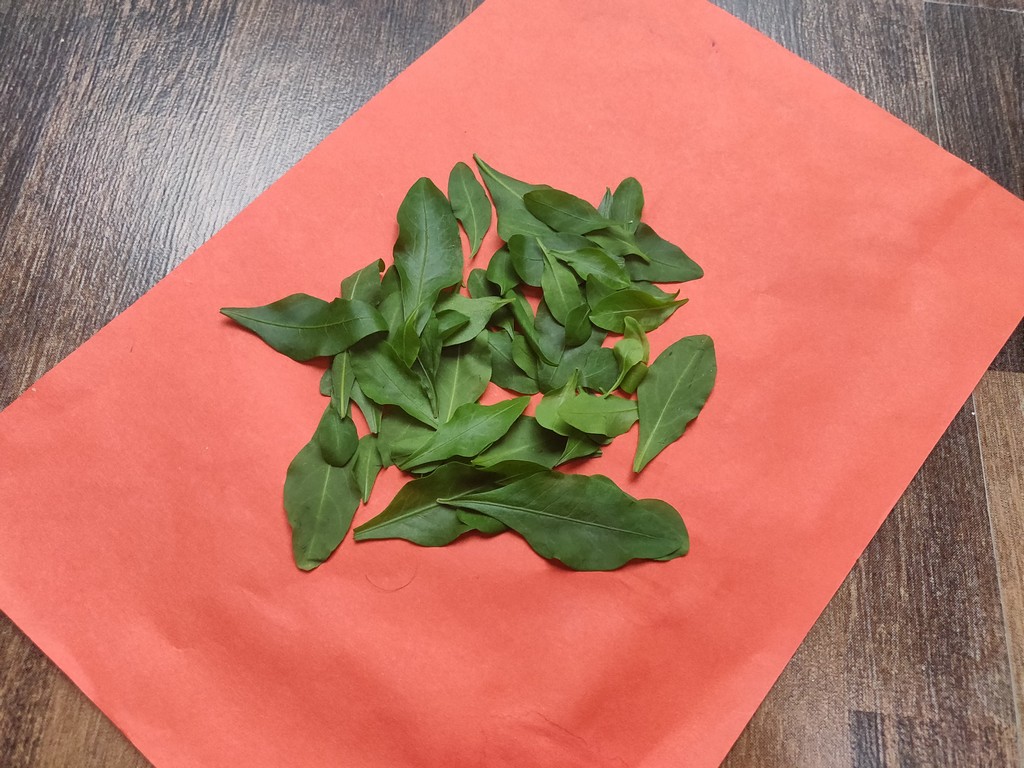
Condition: Healthy
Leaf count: multiple
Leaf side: unknown